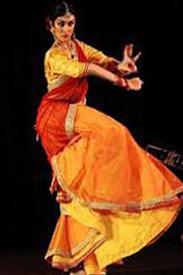
Dance form: kathak